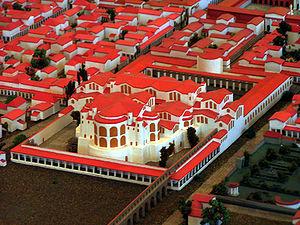
Les thermes romains sont des établissements abritant les bains publics de la Rome antique qui participent au maintien de la santé publique en permettant aux populations de se laver dans de bonnes conditions d'hygiène. Leur ouverture progressive à toutes les couches sociales en fait des lieux de grande mixité. Durant l'Empire romain, la pratique du thermalisme dans des établissements dédiés accessibles à tous et offrant plus de services que la simple fonction de bain devient une caractéristique de la culture romaine.
Les thermes impériaux de Trèves sont les vestiges de bains publics romains, ruines impressionnantes encore visibles aujourd'hui. Il semble que les thermes n'aient jamais été mis en service. Comme les autres monuments romains de Trèves, ils sont classés au patrimoine mondial de l'UNESCO.